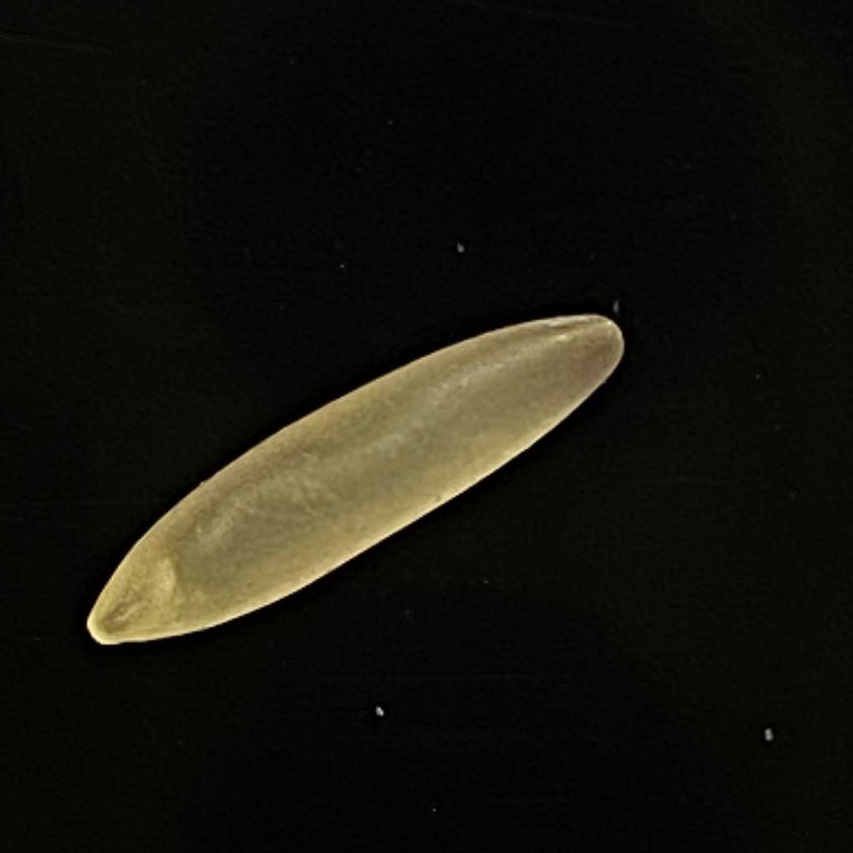
Rice variety: Bashmoti